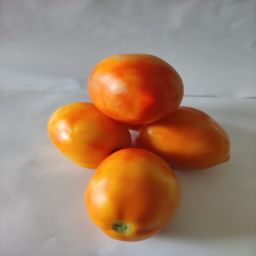
Crop: Tomato
Quality: Ripe